History of Mangalorean Catholics

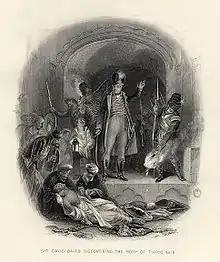
David Baird, a British officer, discovering the body of Tipu Sultan on 4 May 1799

In the Battle of Seringapatam on 4 May 1799, the British stormed the fortress, breached the town of Seringapatam, and killed Tippu. After his death in the Fourth Anglo-Mysore War, the Mangalorean Catholics were freed from his captivity. Of the 60,000-80,000 Mangalorean Catholics taken captive, only 15,000-20,000 made it out as Christians. After deliverance from captivity, while returning home to South Canara the King of Coorg offered the Mangalorean Catholics safe stay in their lands and many of them settled in Coorg. British general Arthur Wellesley helped 10,000 of them return to South Canara and resettle on their lands. According to the Mangalorean genealogist Michael Lobo, the present Mangalorean Catholic community is descended almost entirely from this small group of survivors. Later, the British took over South Canara. In 1800, they took a census of the region. Of the 396,672 people living in South Canara, 10,877 were Christians. Padre José Miguel Luis de Mendes, a Goan Catholic priest, was appointed Vicar of Our Lady of Rosary at Mangalore on 7 December 1799. He took a lot of interest in the re-establishment of the community from 1799 to 1808. Later, British general John Goldsborough Ravenshaw II was appointed collector of South Canara. He took active part in the re-establishment of their former possessions and recovery of their estates. He constructed a church for them, which was completed in 1806. Their population almost doubled in 1818. According to various parish books existing that time, Mangalorean Catholics numbered 19,068 in South Canara (12,877 in Mangalore and Bantwal, 3,918 in Moolki, 2,273 in Cundapore and Barcoor). Seventeen churches which were earlier destroyed by Tippu were rebuilt. After relocation, the community prospered under the British, and the jurisdiction of the Archbishop of Goa commenced again. Regarding the Christians, Stokes mentioned, "They have raised themselves to a name unquestionably the most respectable in every situation in which they move in Kanara, whether as holding high public". The Mangalorean Catholics gradually prospered under the British.